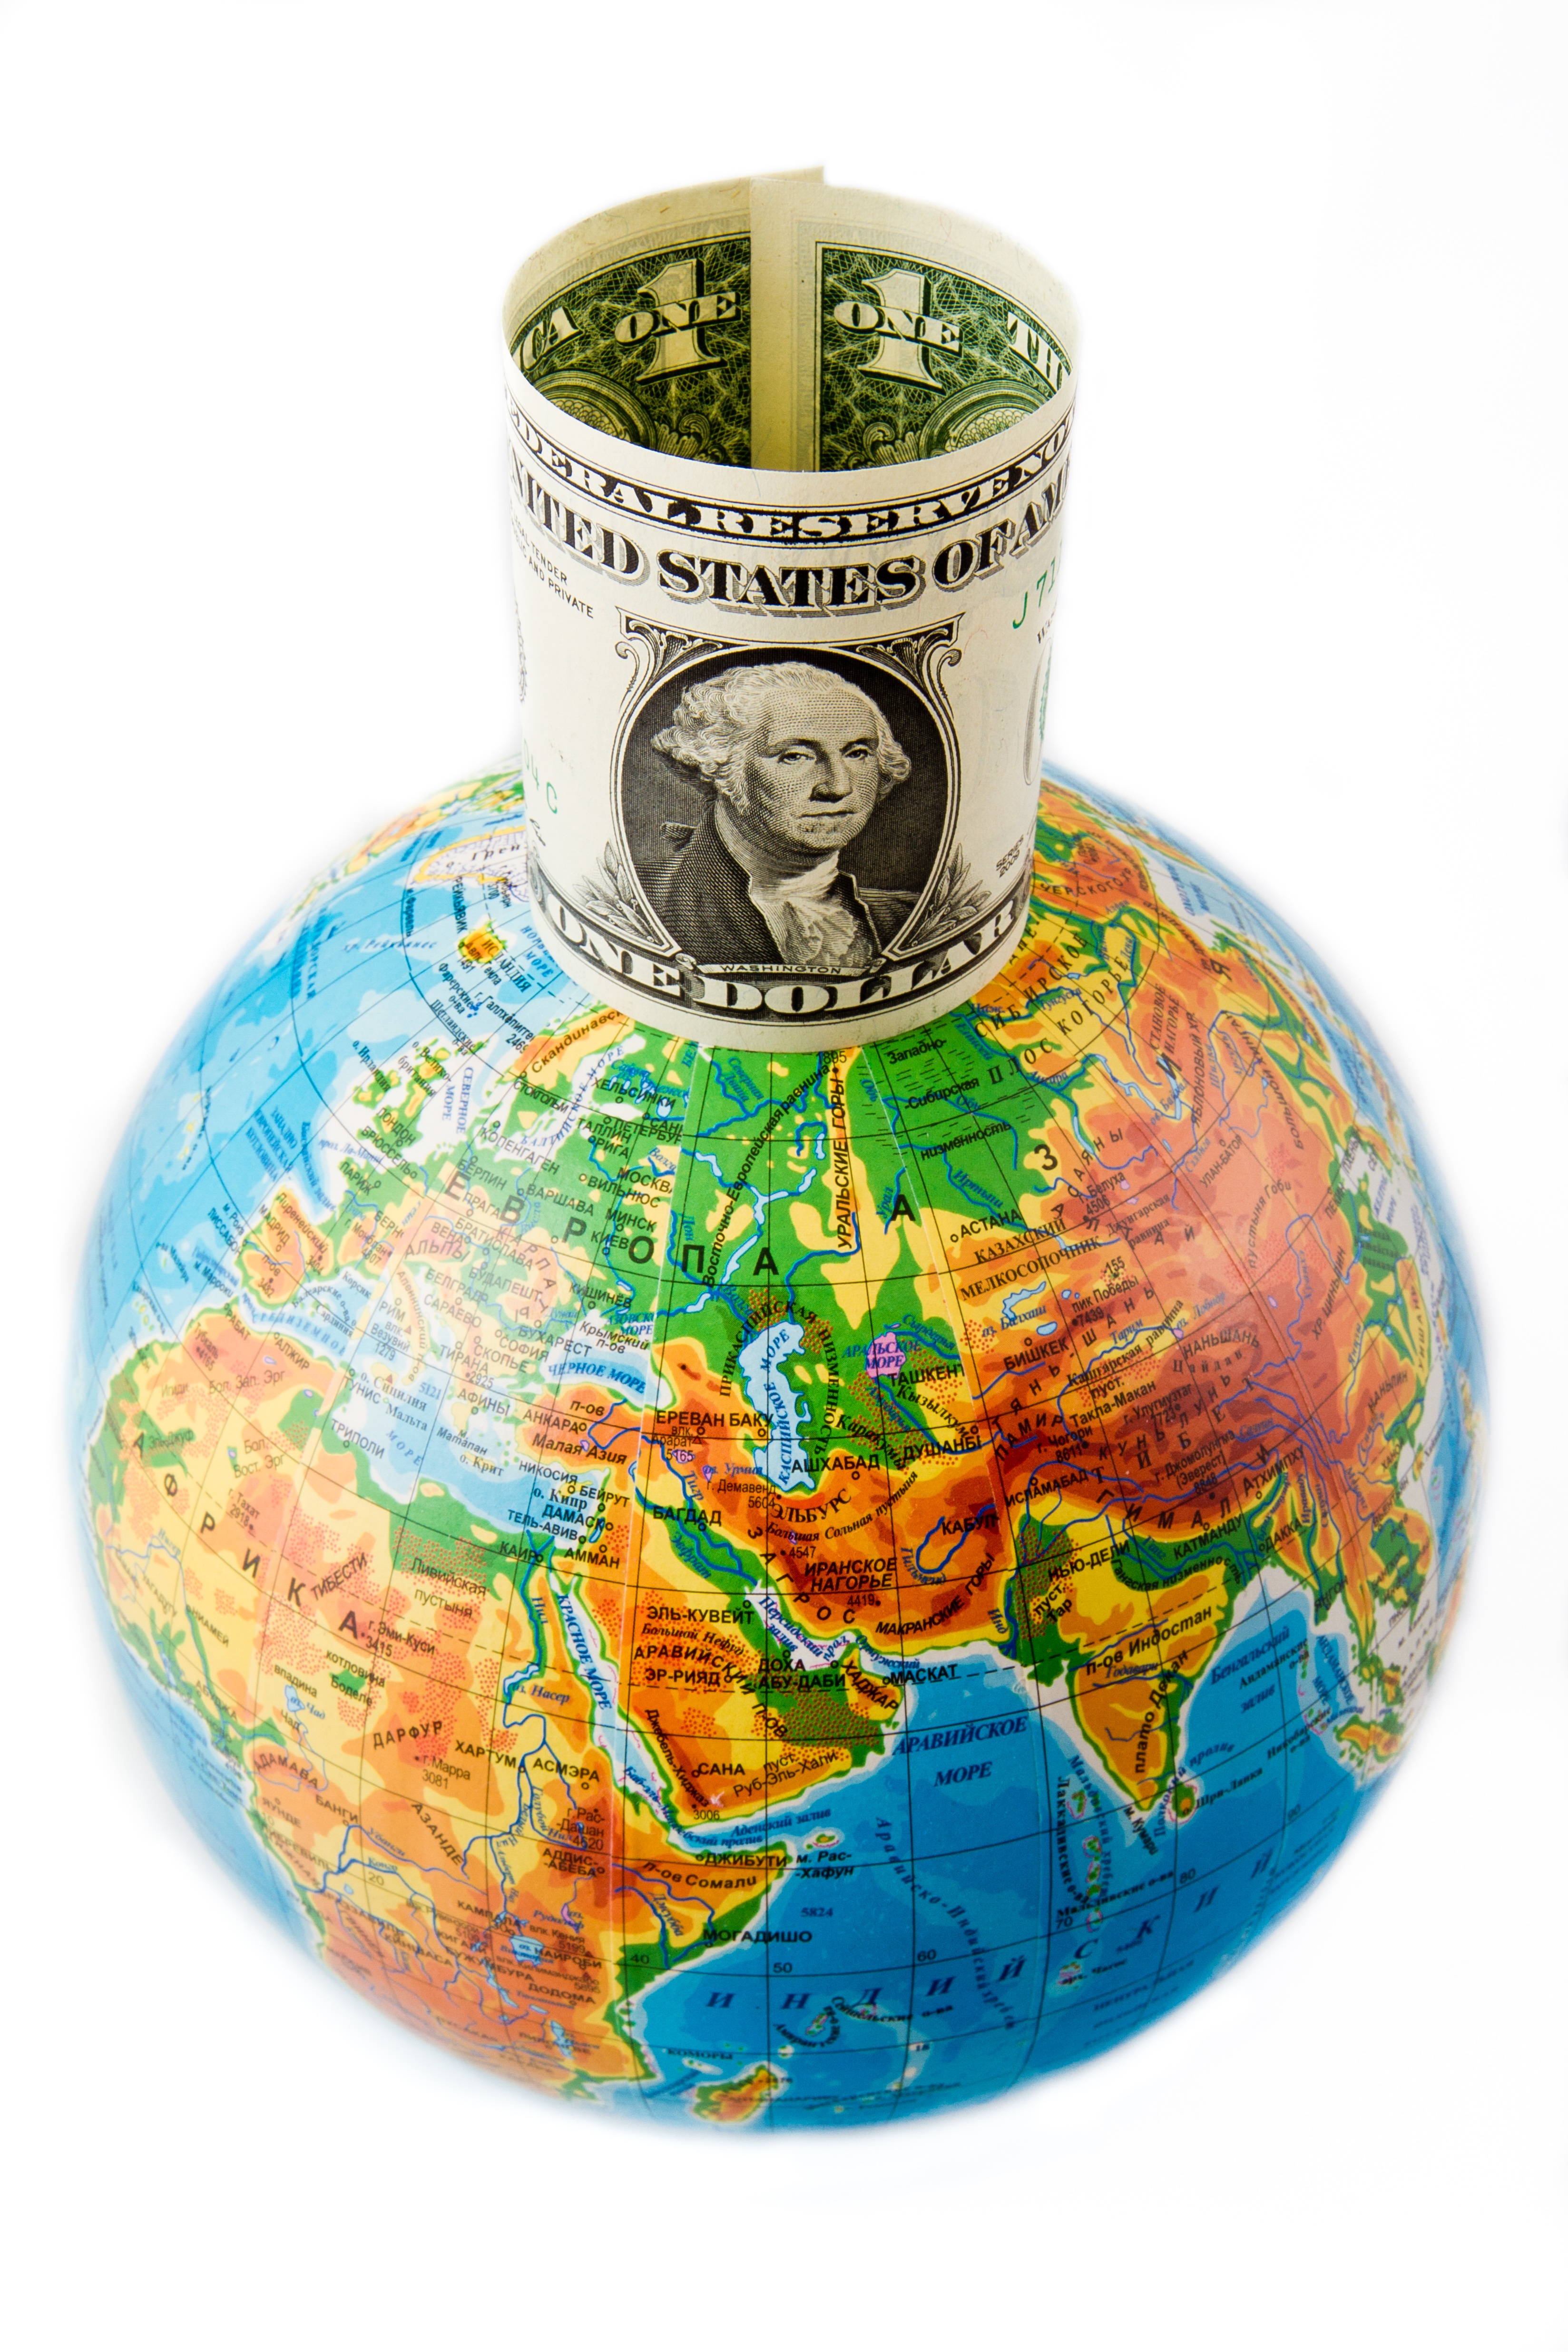
green, money, business, decor, globe, united states, bank, earth, currency, crisis, dollar, bill, finances, wealth, cash money